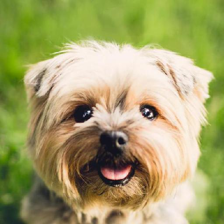
Label: animals